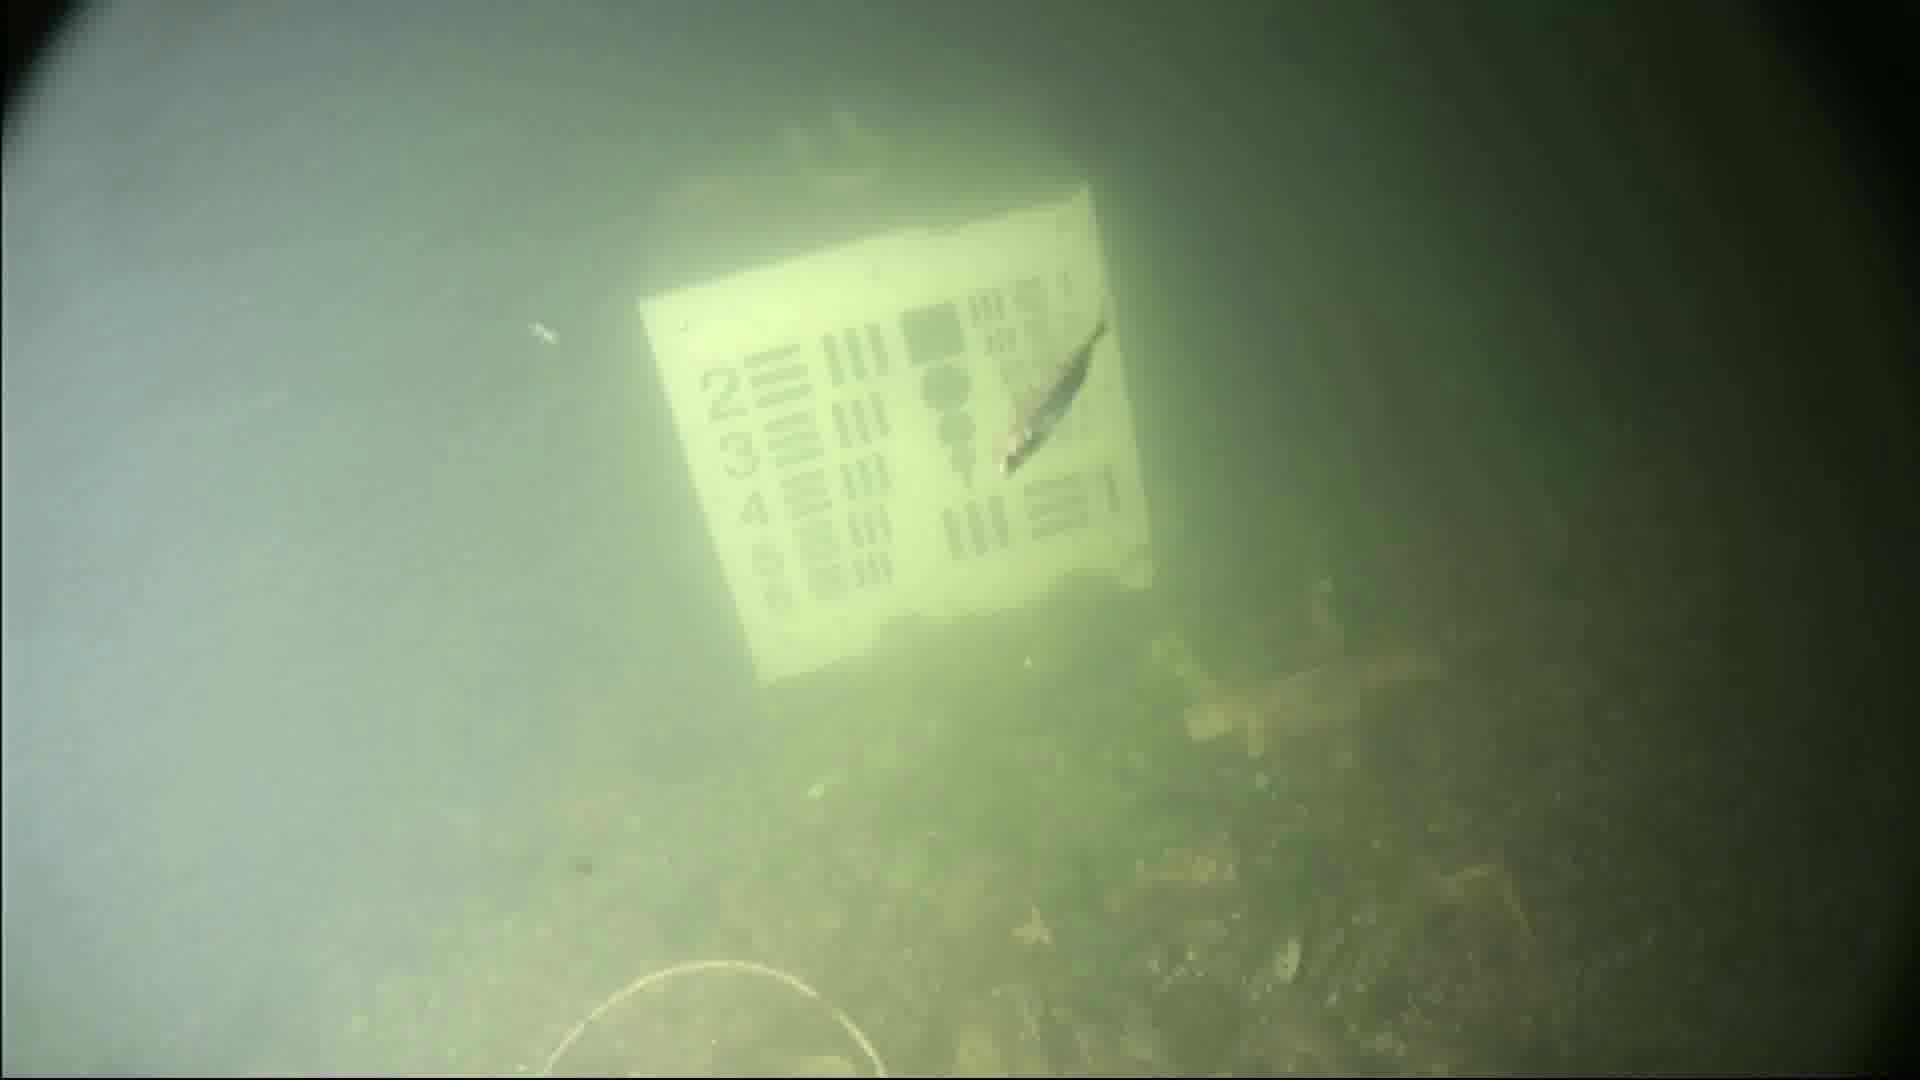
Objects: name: starfish
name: small_fish
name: crab